Media in Minneapolis–Saint Paul

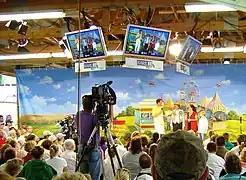
KARE television broadcast, Minnesota State Fair

Area residents of the right age look back fondly on many of the locally produced shows that were on the air for about two decades, from the early days of TV in Minnesota up until the 1970s. WCCO, KSTP, KMSP, and WTCN (now KARE) all had children's shows, though there were a few other notable shows targeting an older audience.